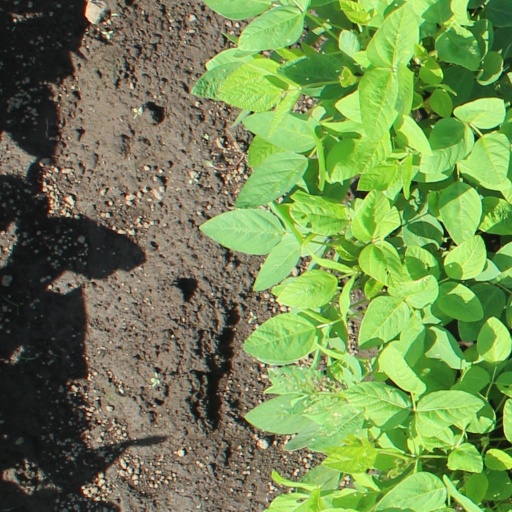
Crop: soybean